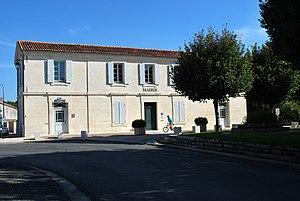
Rioux Mairie
Rioux est une commune du sud-ouest de la France, située dans le département de la Charente-Maritime.